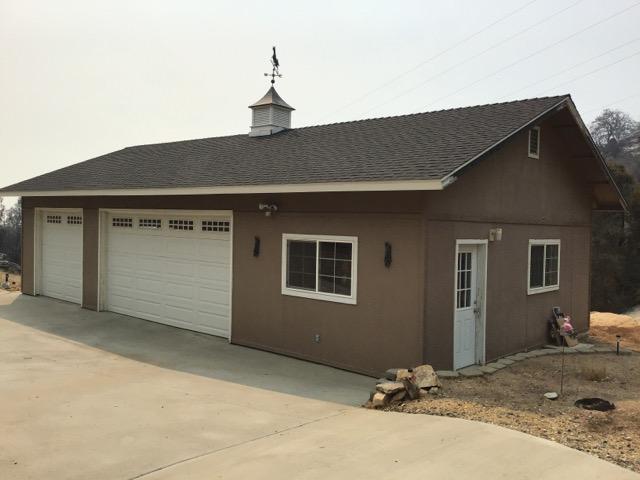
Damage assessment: no_damage